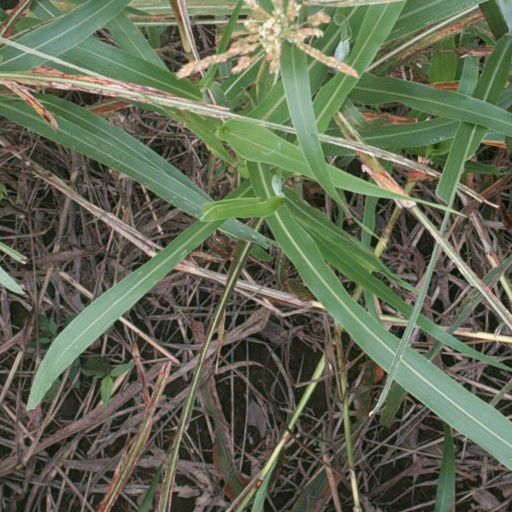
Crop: sorghum